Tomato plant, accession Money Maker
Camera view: vertical (180 deg); turntable rotation: 330 degrees
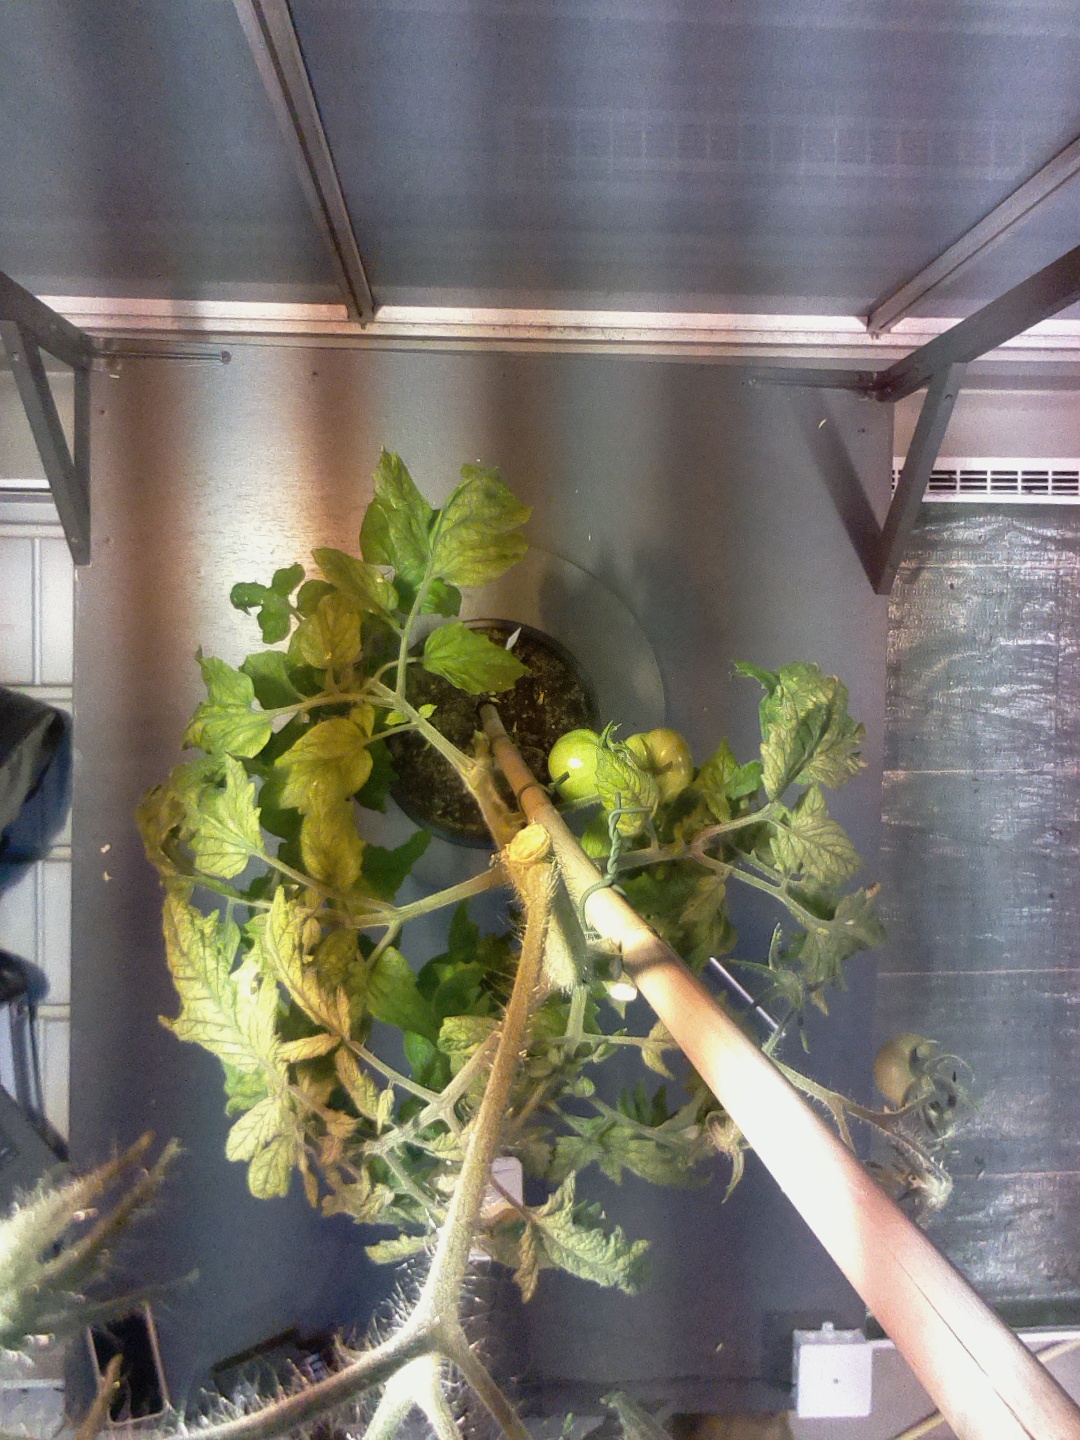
BBCH growth stage 75: 50%-60% of final fruit size